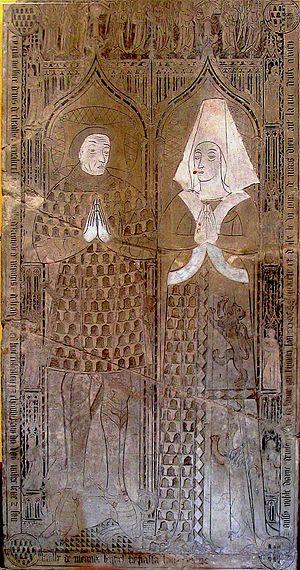
Dalle funéraire de Denis de Chailly, militaire du XIVe siècle, et de son épouse Denise Pisdoë.
Chailly-en-Bière est une commune française située dans le département de Seine-et-Marne en région Île-de-France.